Boston City Council

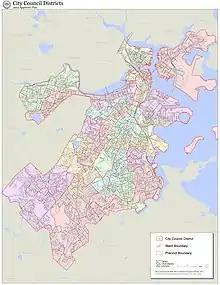
Council districts

The salary for councillors is half of the mayor's salary. Every four years, the Council votes on whether or not to raise the mayor's salary, thereby also raising its own salaries or not.